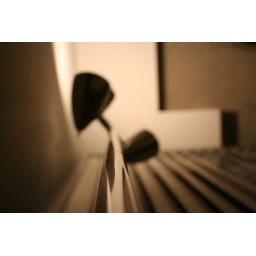
117 of 365: bedroom lamp tucked in the corner.